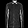
Label: Shirt